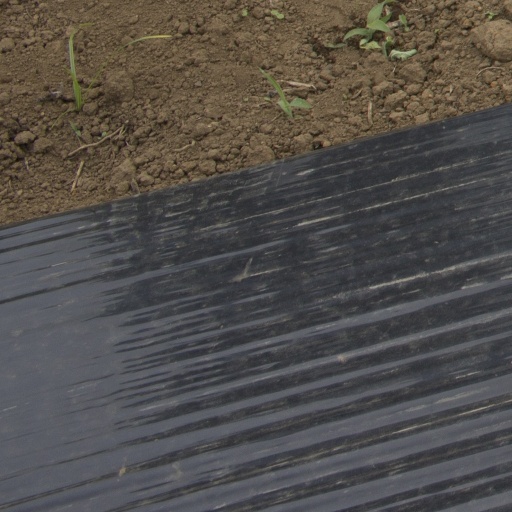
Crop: Jerusalem artichoke